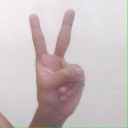
अक्षर: क